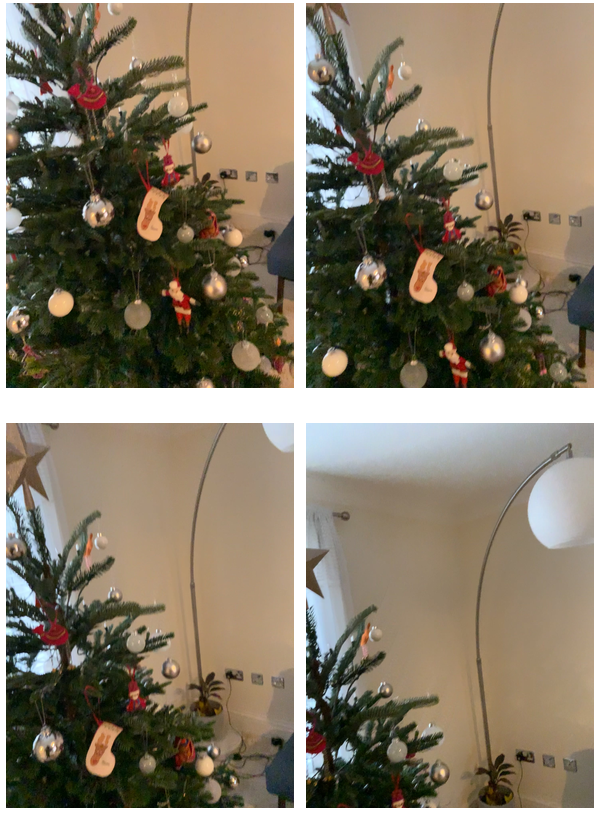Task instruction: Power on the christmas tree lights.
Answer: {"task_instruction": "Power on the christmas tree lights.", "nodes": ["outlet", "christmas tree lights"], "edges": [{"functional_relationship": "providepower", "object1": "outlet", "object2": "christmas tree lights", "spatial_relations": ["lower_than", "behind"], "is_touching": false}], "action_type": "insert", "function_type": "power_supply"}